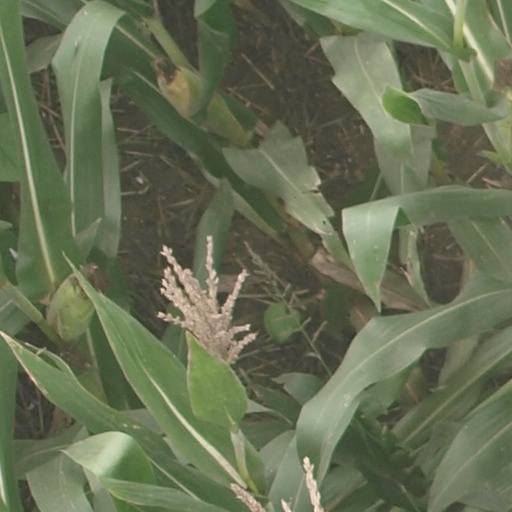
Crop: maize; corn